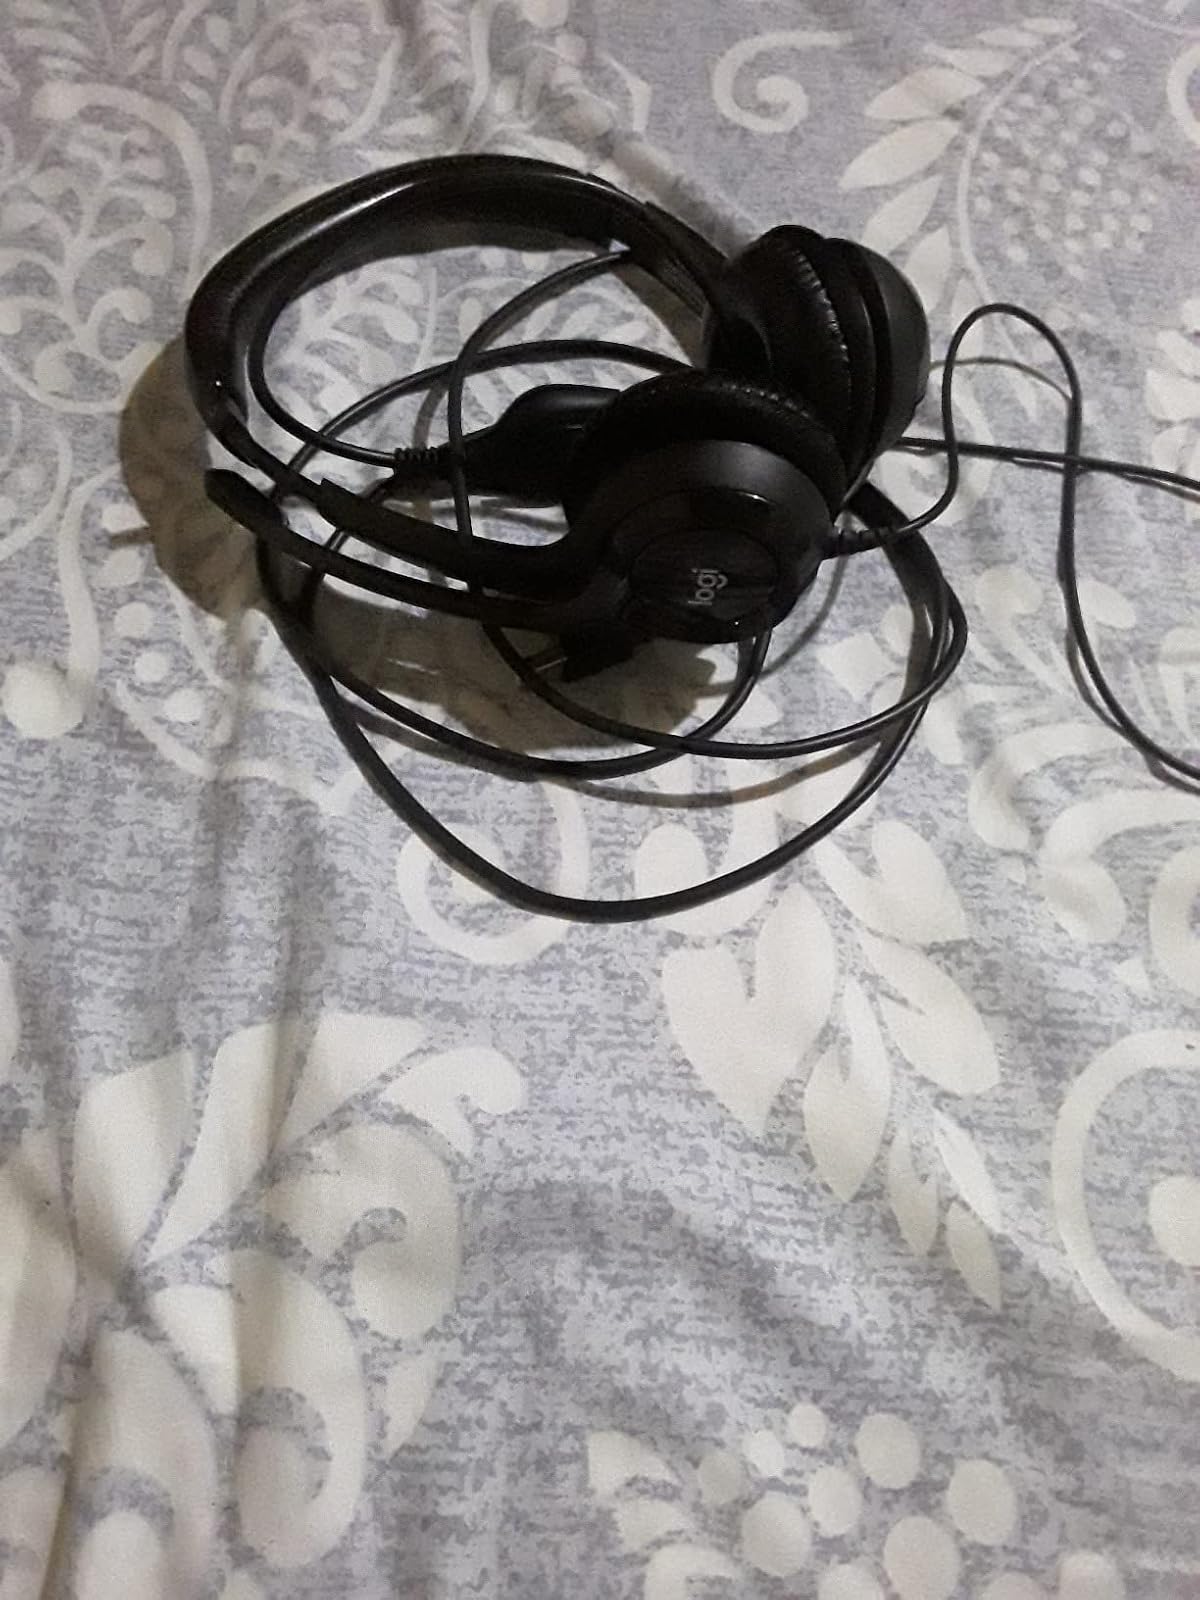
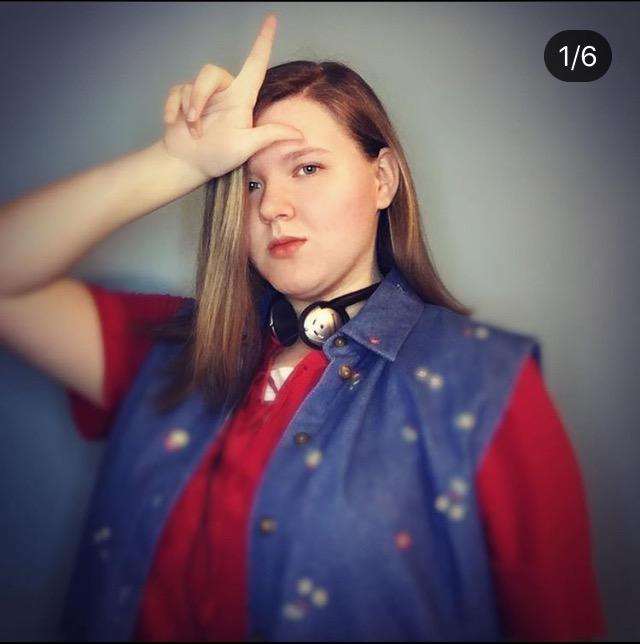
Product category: headphones
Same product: no